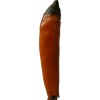
Label: pepper